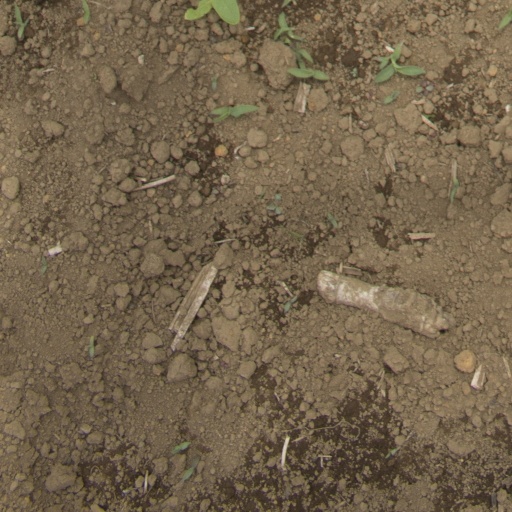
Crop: Jerusalem artichoke